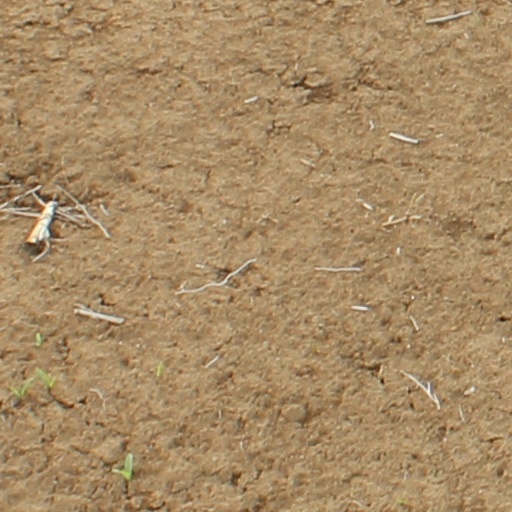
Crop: wheat